List of awards and nominations received by Lost

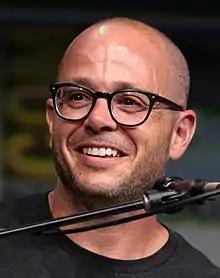
Co-creator and executive producer Damon Lindelof has been nominated for six Writers Guild of America Awards, winning once in 2006

The Writers Guild of America Awards are presented annually by the Writers Guild of America. "Lost" has been nominated four times for , winning in 2006. The duos of Elizabeth Sarnoff & Christina M. Kim, Damon Lindelof & Drew Goddard, and Lindelof & Carlton Cuse have all received individual nominations.